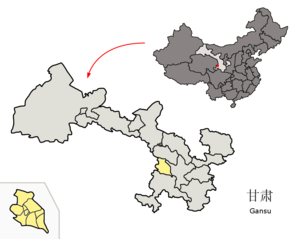
Det autonome præfektur Linxia Hui
Linxia-præfekturet i Gansu
Linxia Hui er et autonomt præfektur for de muslimske huikinesere, i provinsen Gansu, i den vestlige del af Kina. Befolkningen anslås til 1,9 millioner.